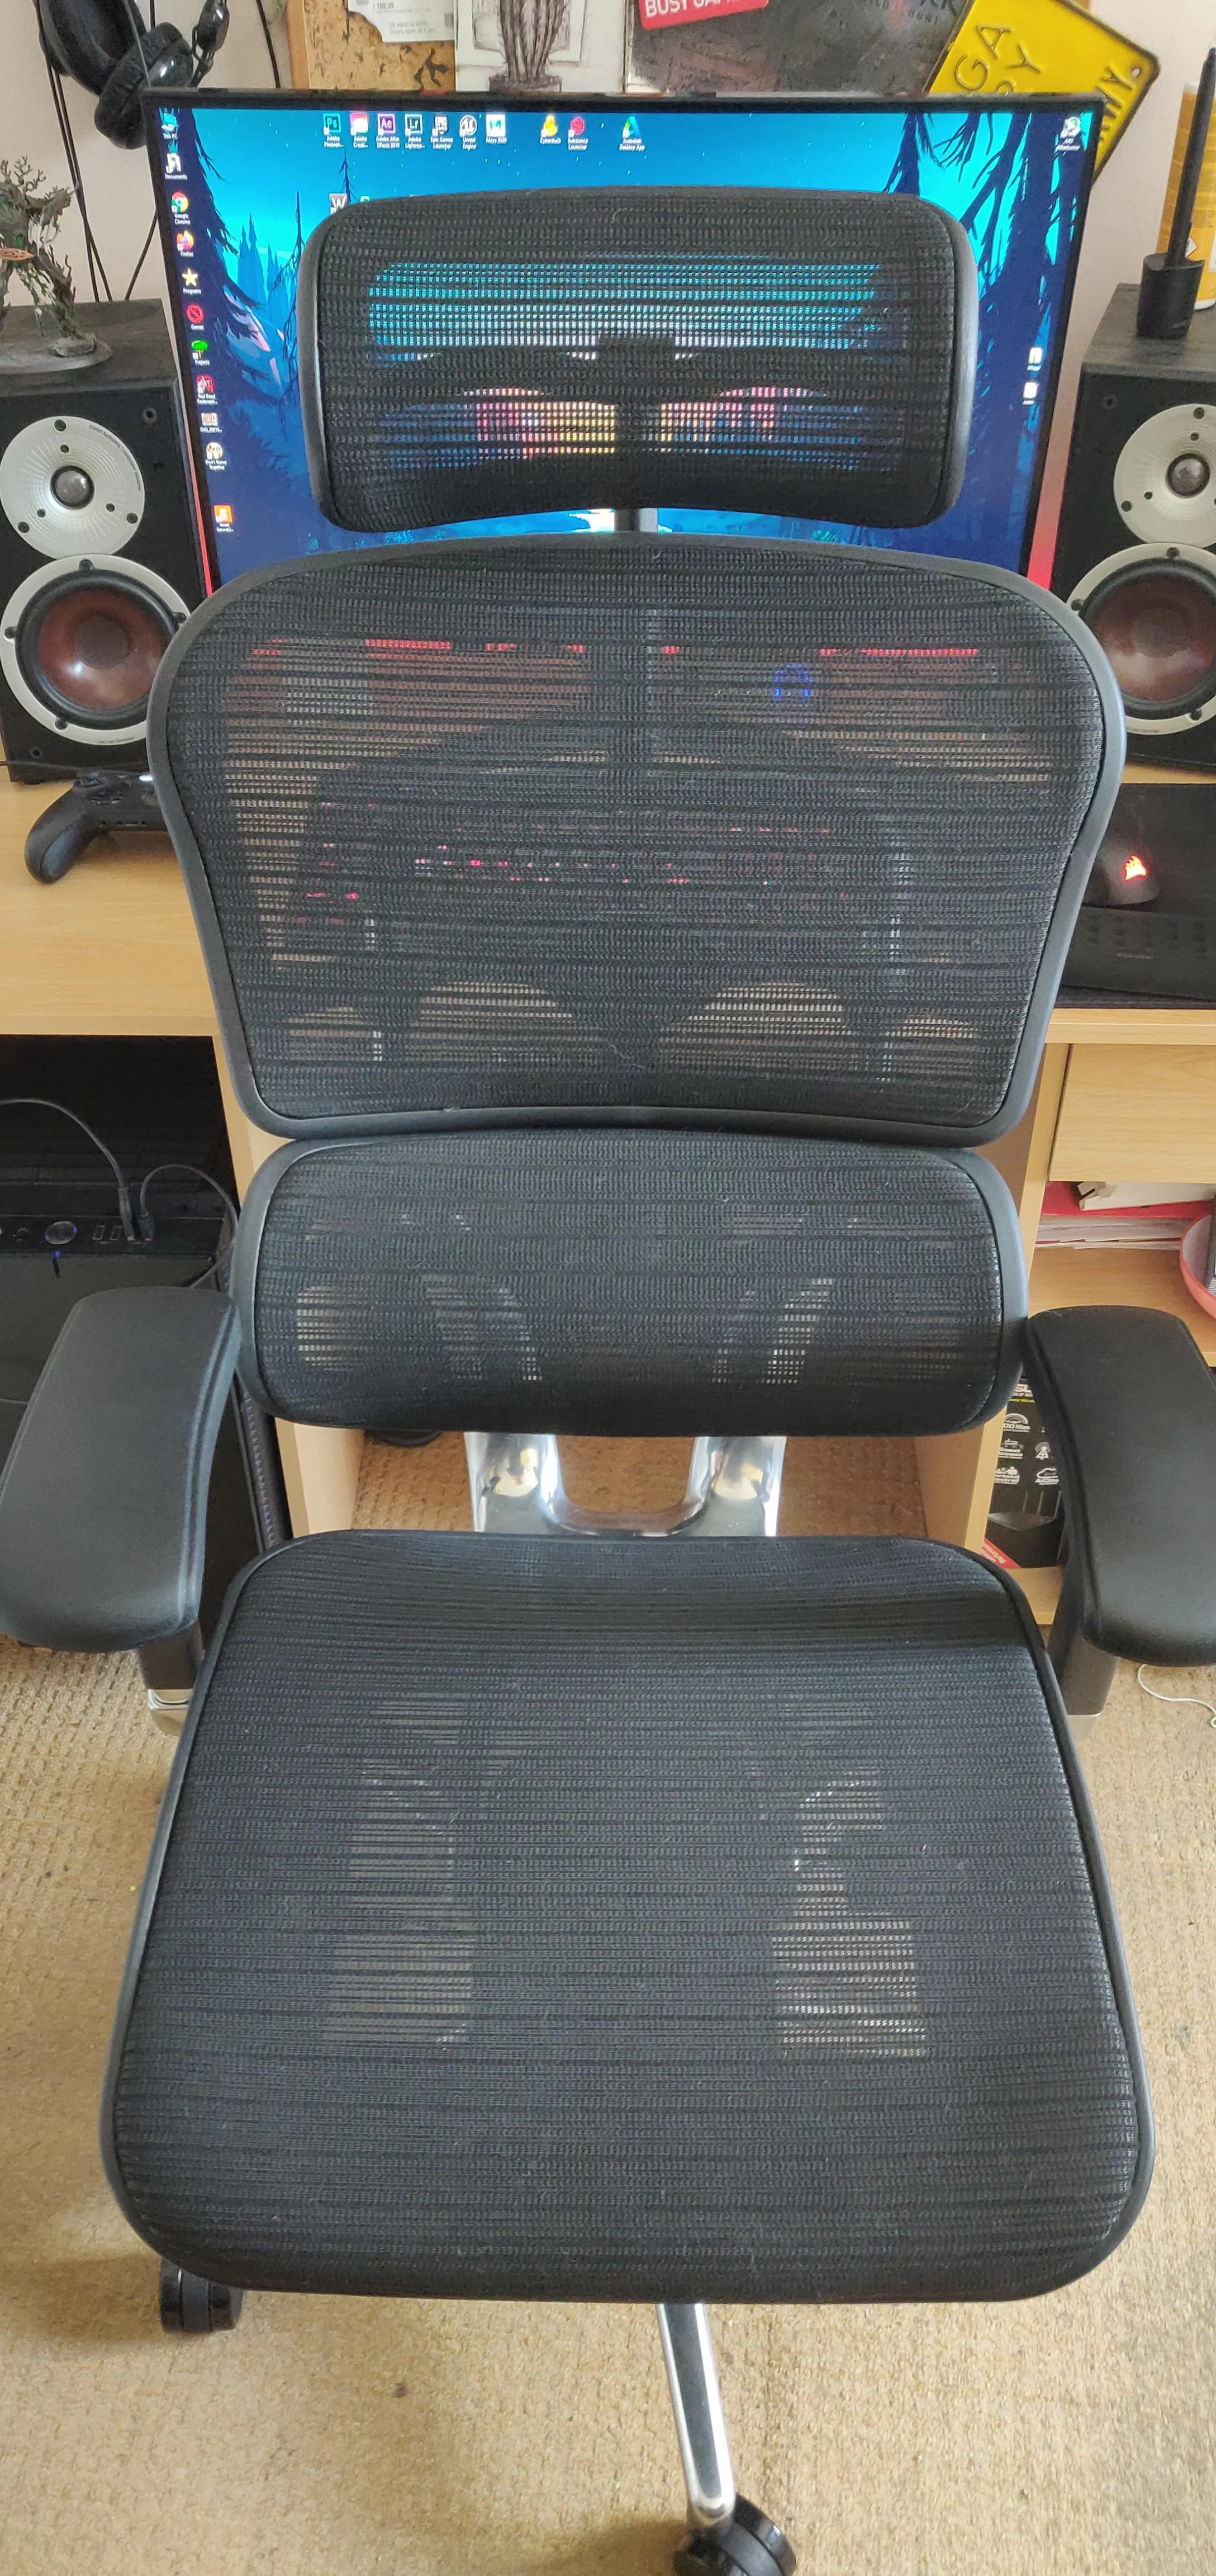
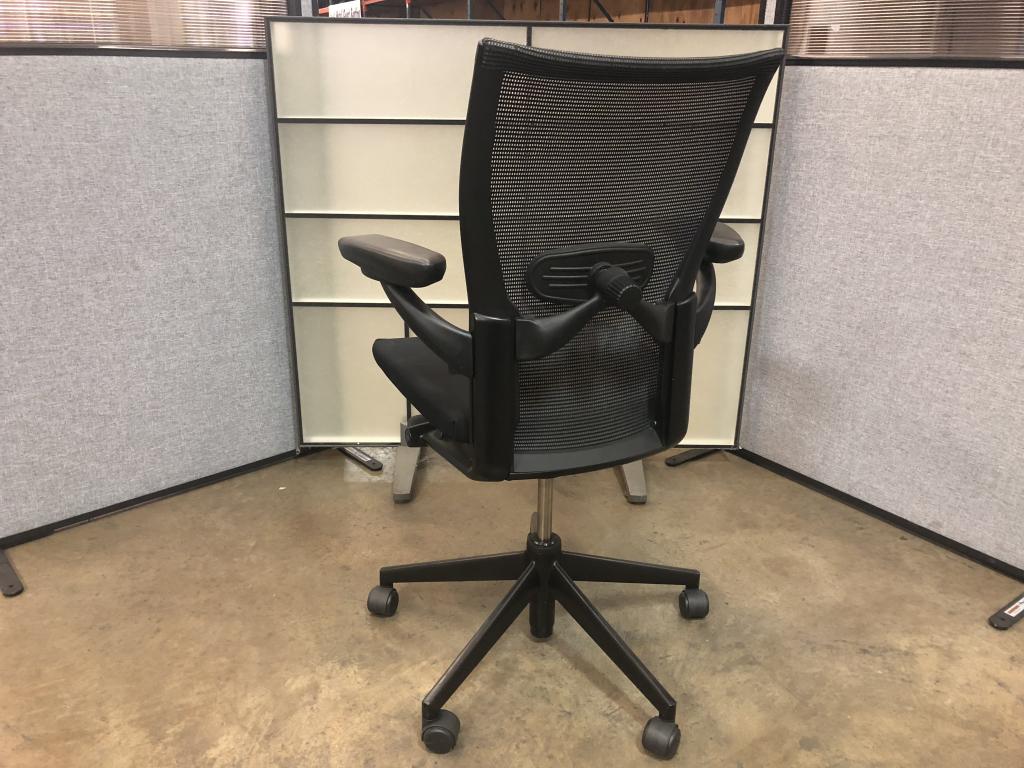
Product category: items_chair
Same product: no